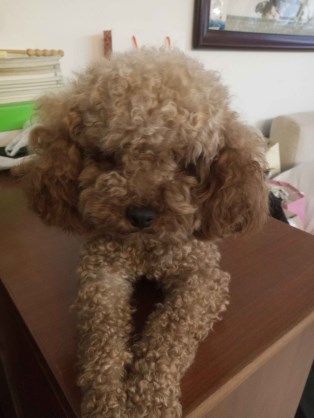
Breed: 7449-n000128-teddy